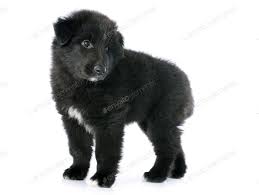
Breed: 227-n000070-groenendael